Steffen Lehmann

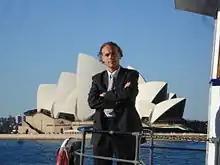
Steffen Lehmann

Lehmann held the UNESCO Chair in Sustainable Urban Development for Asia and the Pacific from 2008 to 2010. He now advises UNESCO ex-officio. He was the Professorial Chair in the School of Architecture and Built Environment at the University of Newcastle in New South Wales from 2006 to 2010, and the Professorial Chair of Architecture and Head of Discipline at Queensland University of Technology from 2002 to 2006. Lehmann is the founding director of the s_Lab Space Laboratory for Architectural Research and Design (Sydney-Berlin), which he opened in 1993. He is currently the Professor of Sustainable Architecture and Co-Director of the Cluster for Sustainable Cities at the University of Portsmouth.